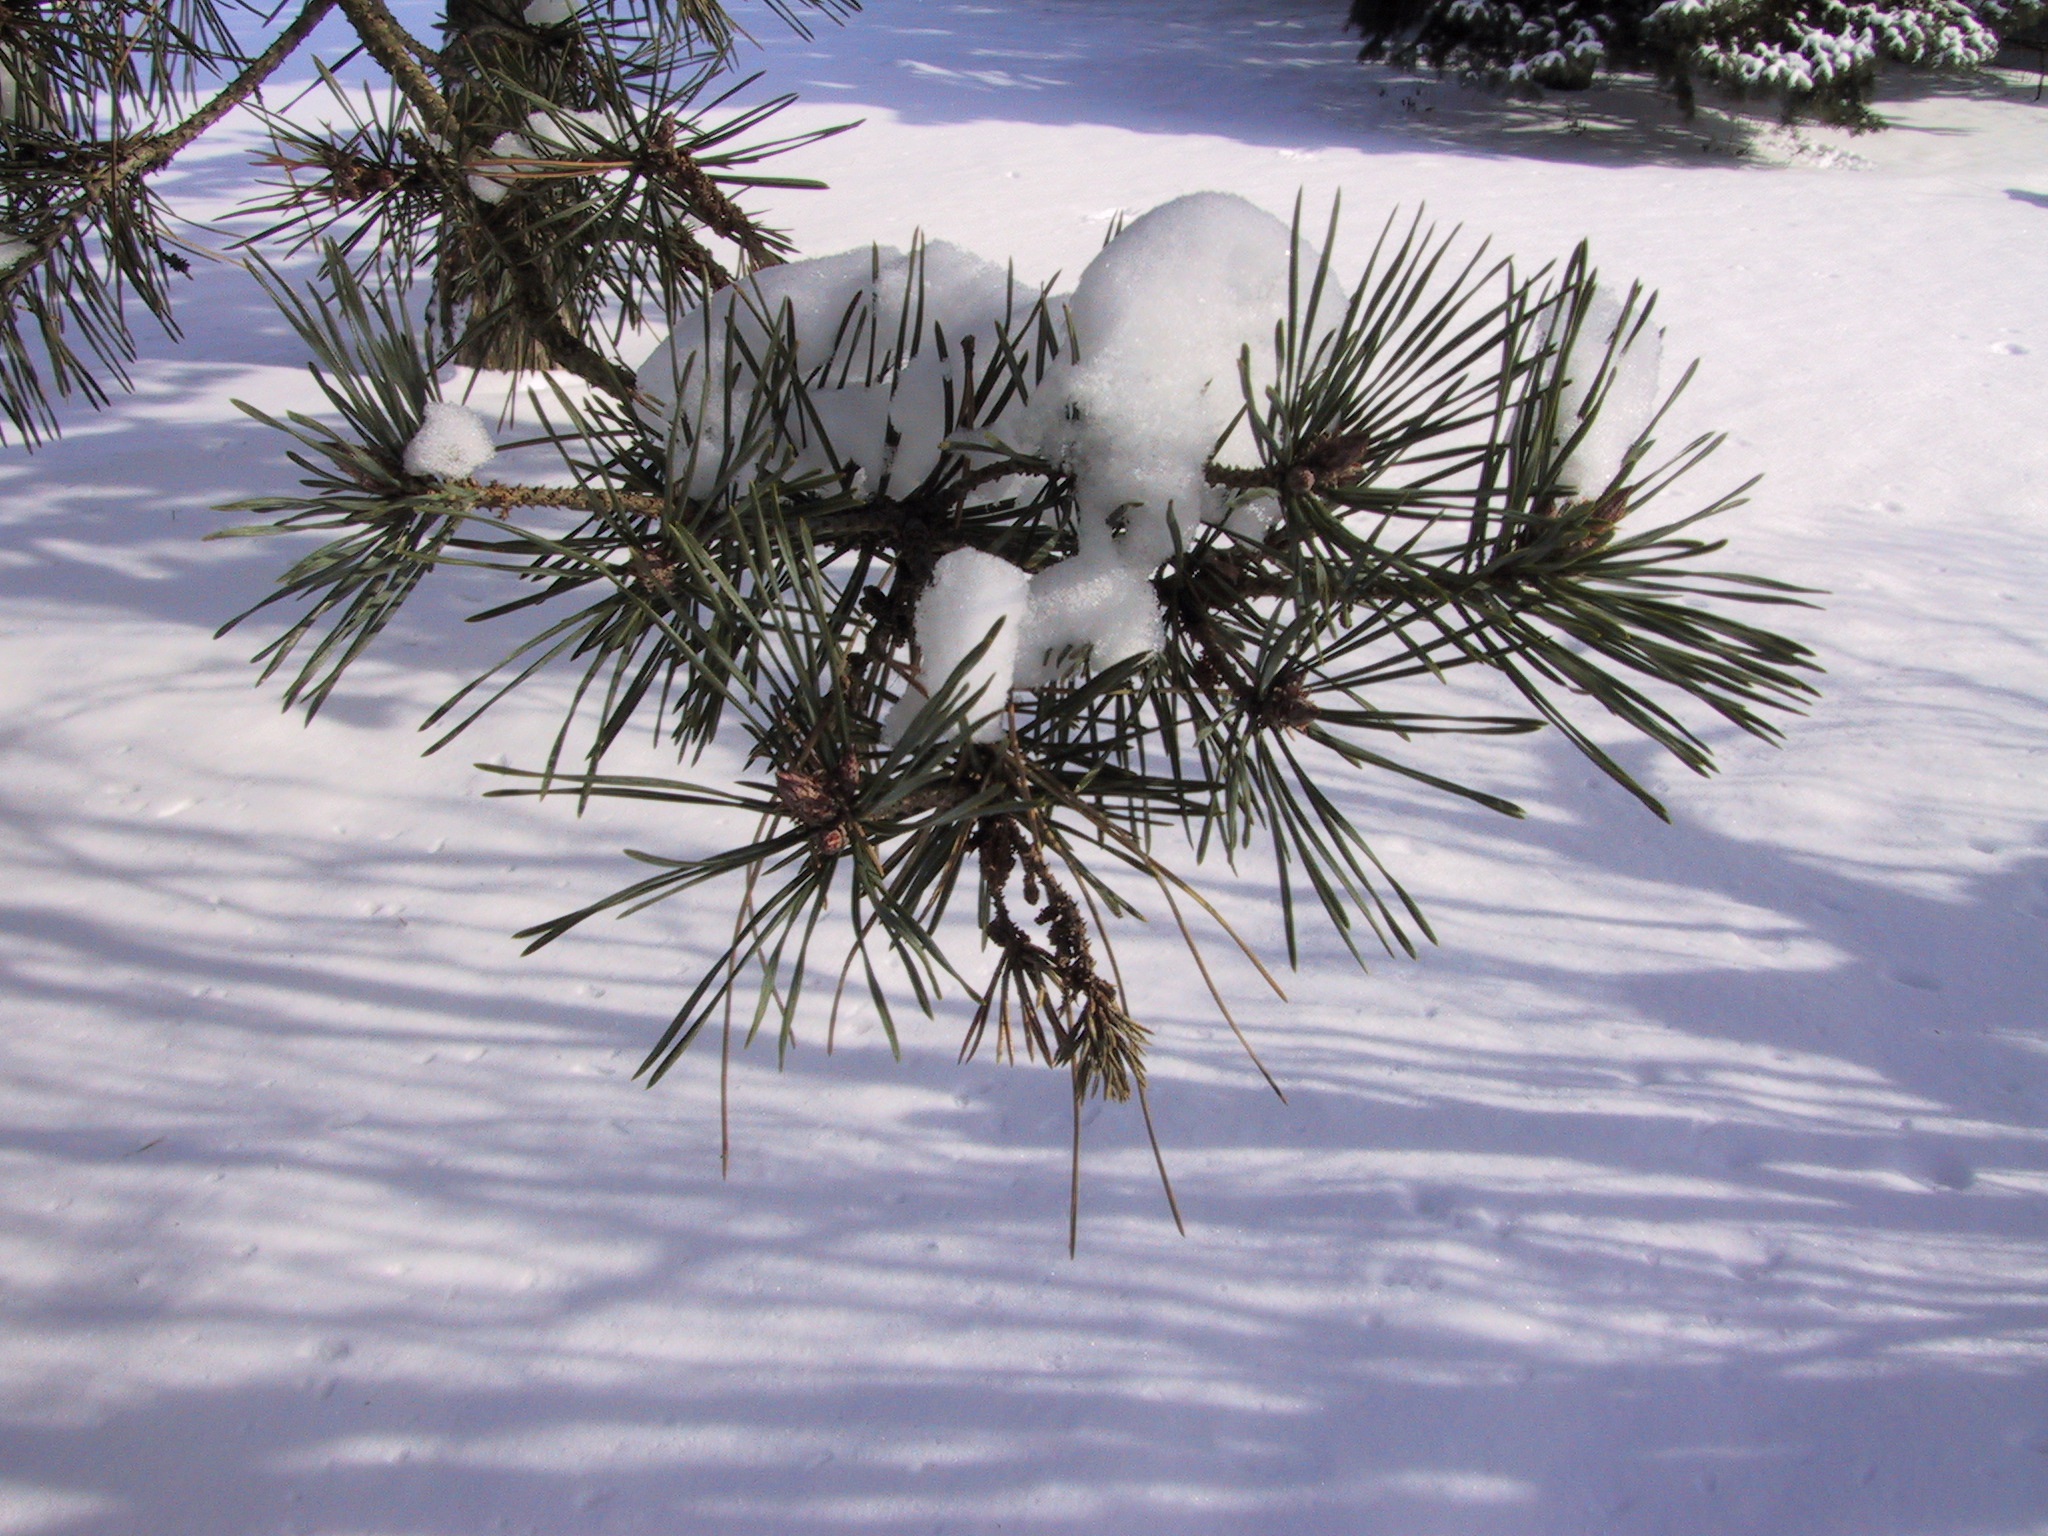
tree, nature, branch, snow, winter, needle, plant, wind, frost, ice, green, evergreen, weather, fir, season, twig, conifer, spruce, freezing, woody plant, land plant, arecales, pine bough